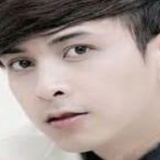
ca sĩ Hồ Quang Hiếu